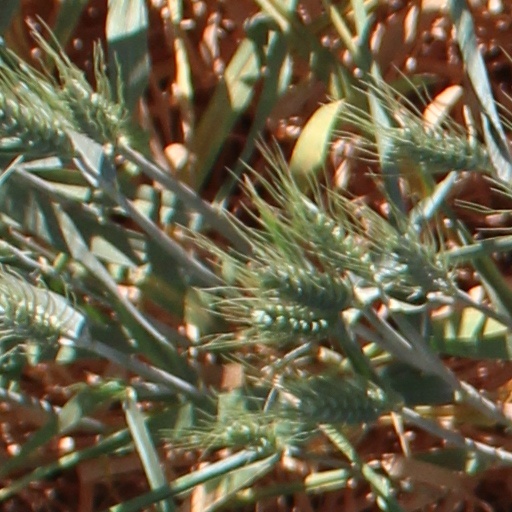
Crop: wheat